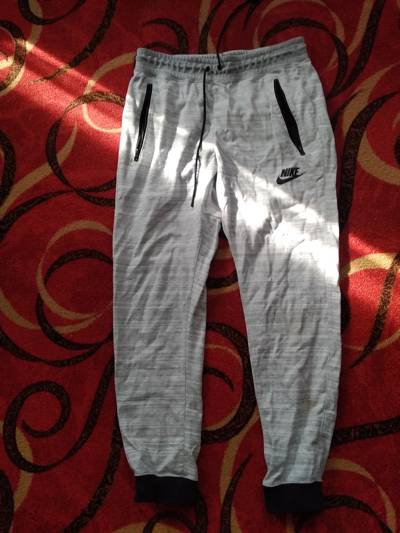
Waste category: clothes